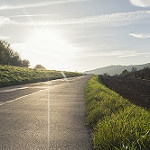
Scene: Outdoor